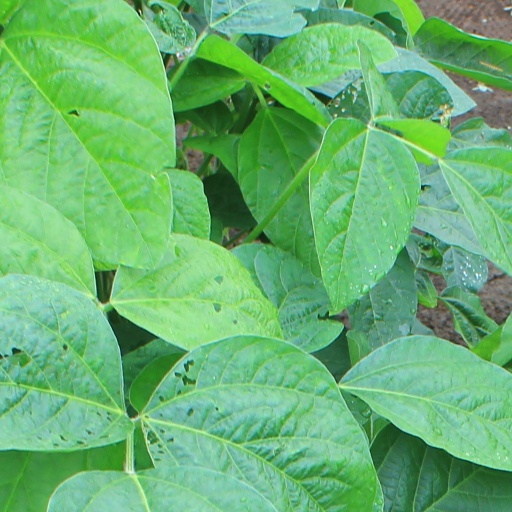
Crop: soybean